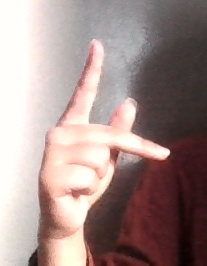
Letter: dha